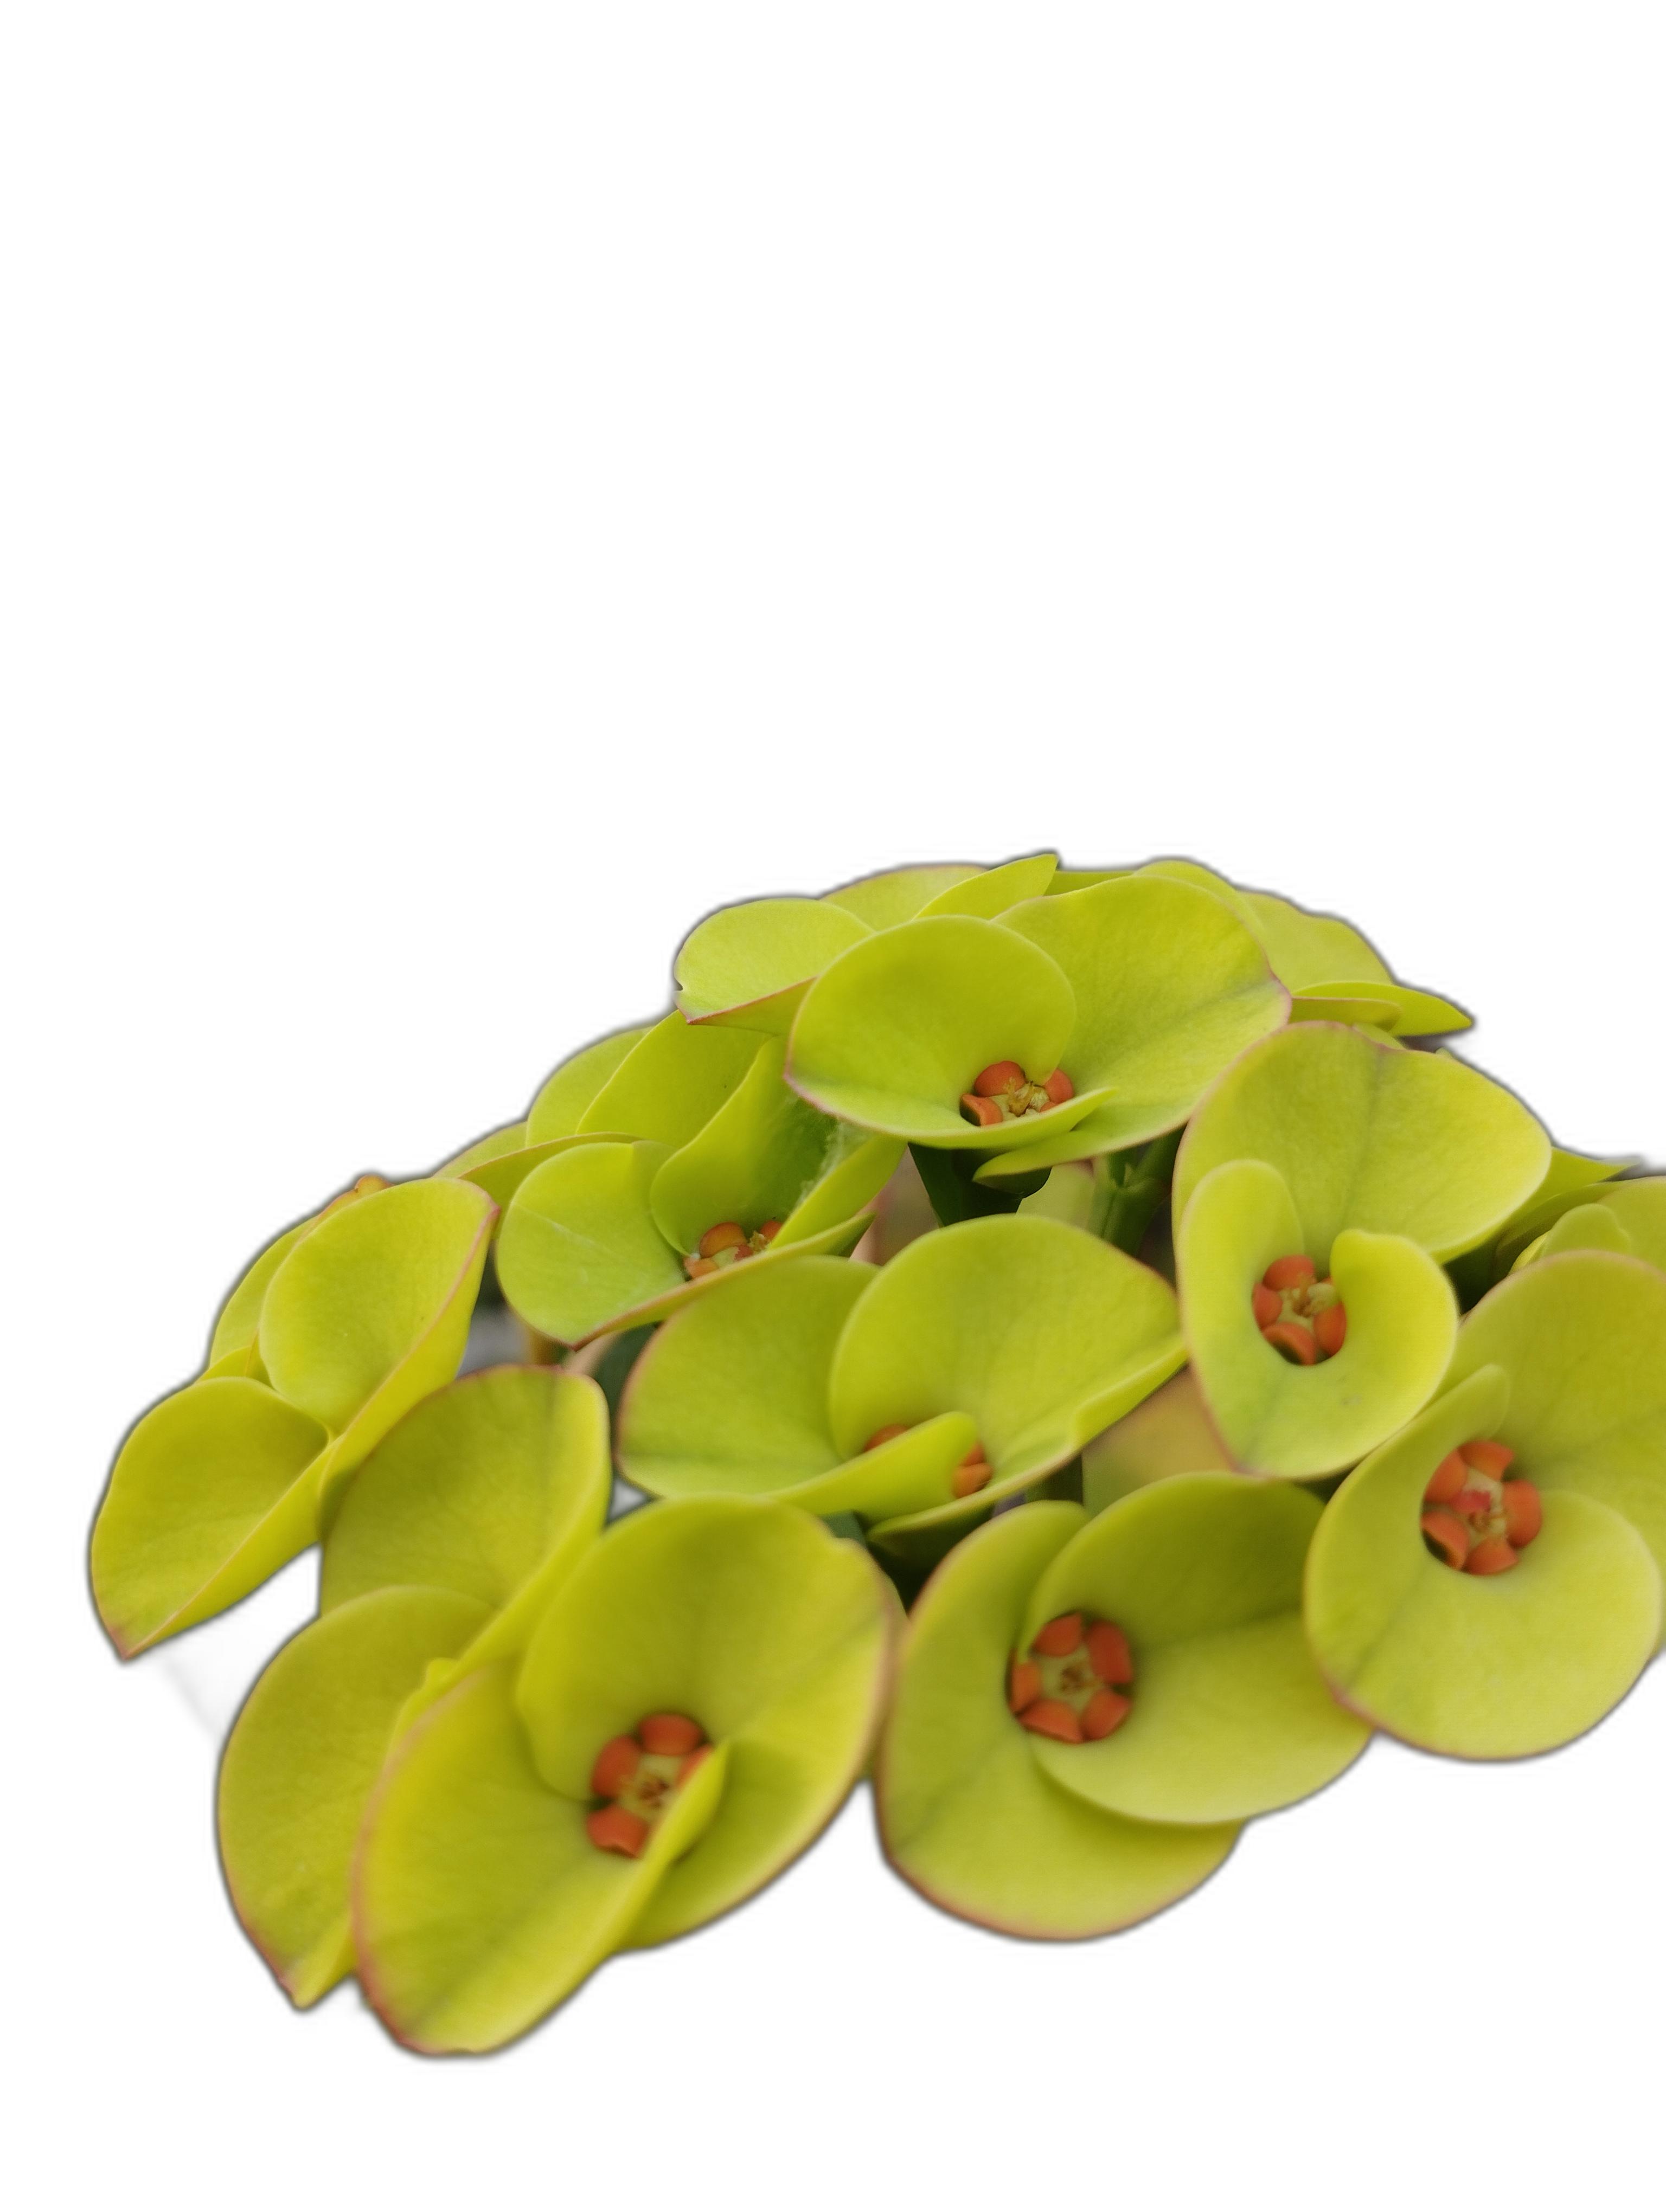
Label: Crown of thorns